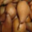
Label: pear